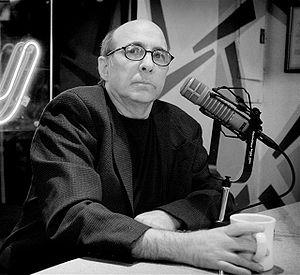
Jonathan Paul Katz, né le 1ᵉʳ décembre 1946 à New York, est un acteur américain.
Goddard College est un collège privé à faible taux de résidence ayant trois implantations aux États-Unis : Plainfield, Port Townsend et Seattle. Le collège propose des programmes de premier cycle et des cycles supérieurs. Avec des institutions antérieures datant de 1863, le Goddard College a été fondé en 1938 en tant qu'institution éducative expérimentale et non traditionnelle basée sur les idées de John Dewey : que l'expérience et l'éducation sont intimement liées.